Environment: real
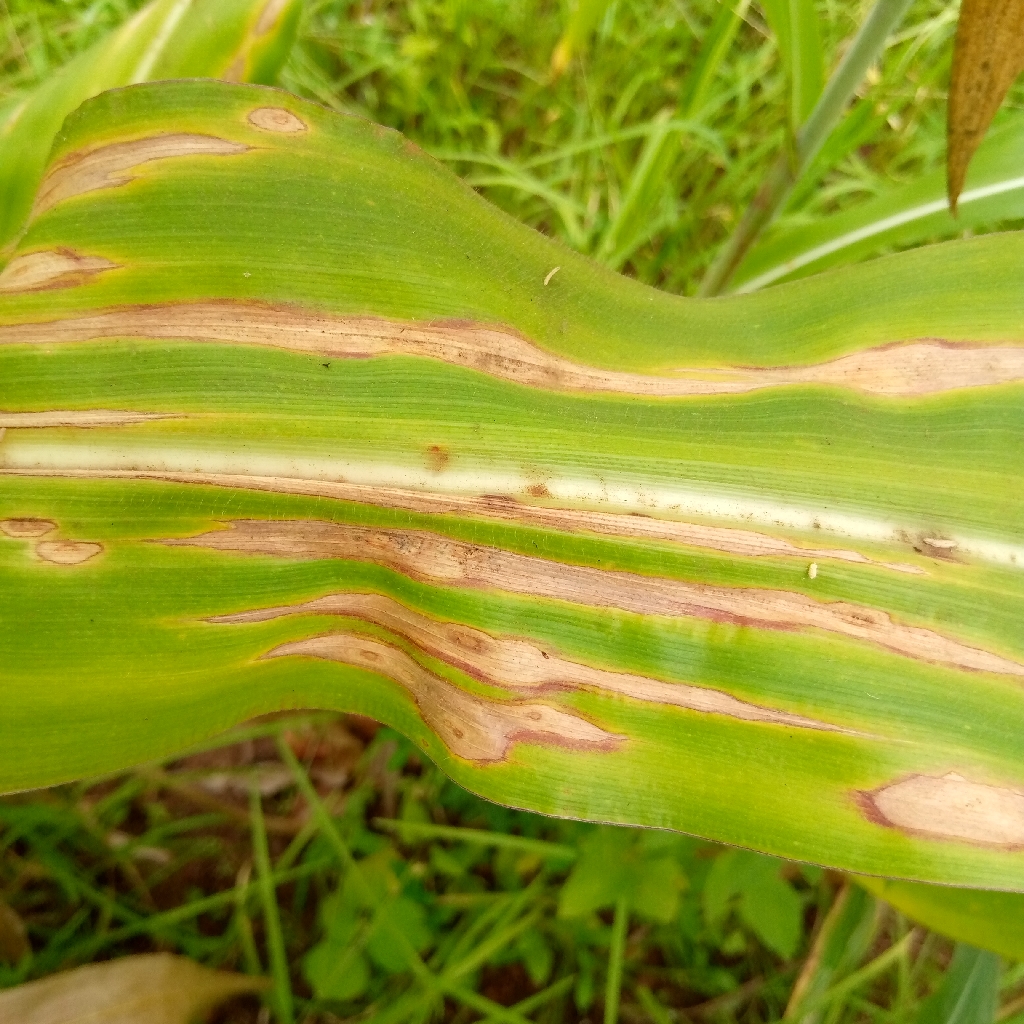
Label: northern_corn_leaf_blight